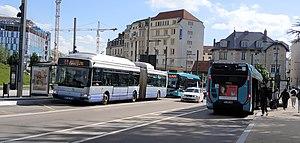
3 autobus Ginko à la gare de Besançon-Viotte
Ginko est une marque déposée appartenant à Grand Besançon Métropole, qui désigne depuis septembre 2002 son service de transport en commun. Ce dernier dessert les 68 communes de Grand Besançon Métropole, à l’aide d’un réseau composé de 2 lignes de tramways, 56 lignes de bus régulières et d’un service de transport à la demande.
La gare de Besançon-Viotte est une gare ferroviaire française située sur le territoire de la ville de Besançon, préfecture du département du Doubs, en région Bourgogne-Franche-Comté.